Christ Stopped at Eboli (film)

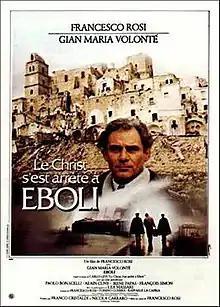
French poster for the film

Christ Stopped at Eboli, also known as Eboli in the United States, is a 1979 drama film directed by Francesco Rosi, adapted from the book of the same name by Carlo Levi. It stars Gian Maria Volonté as Levi, a political dissident under Fascism who was exiled in the Basilicata region in Southern Italy.